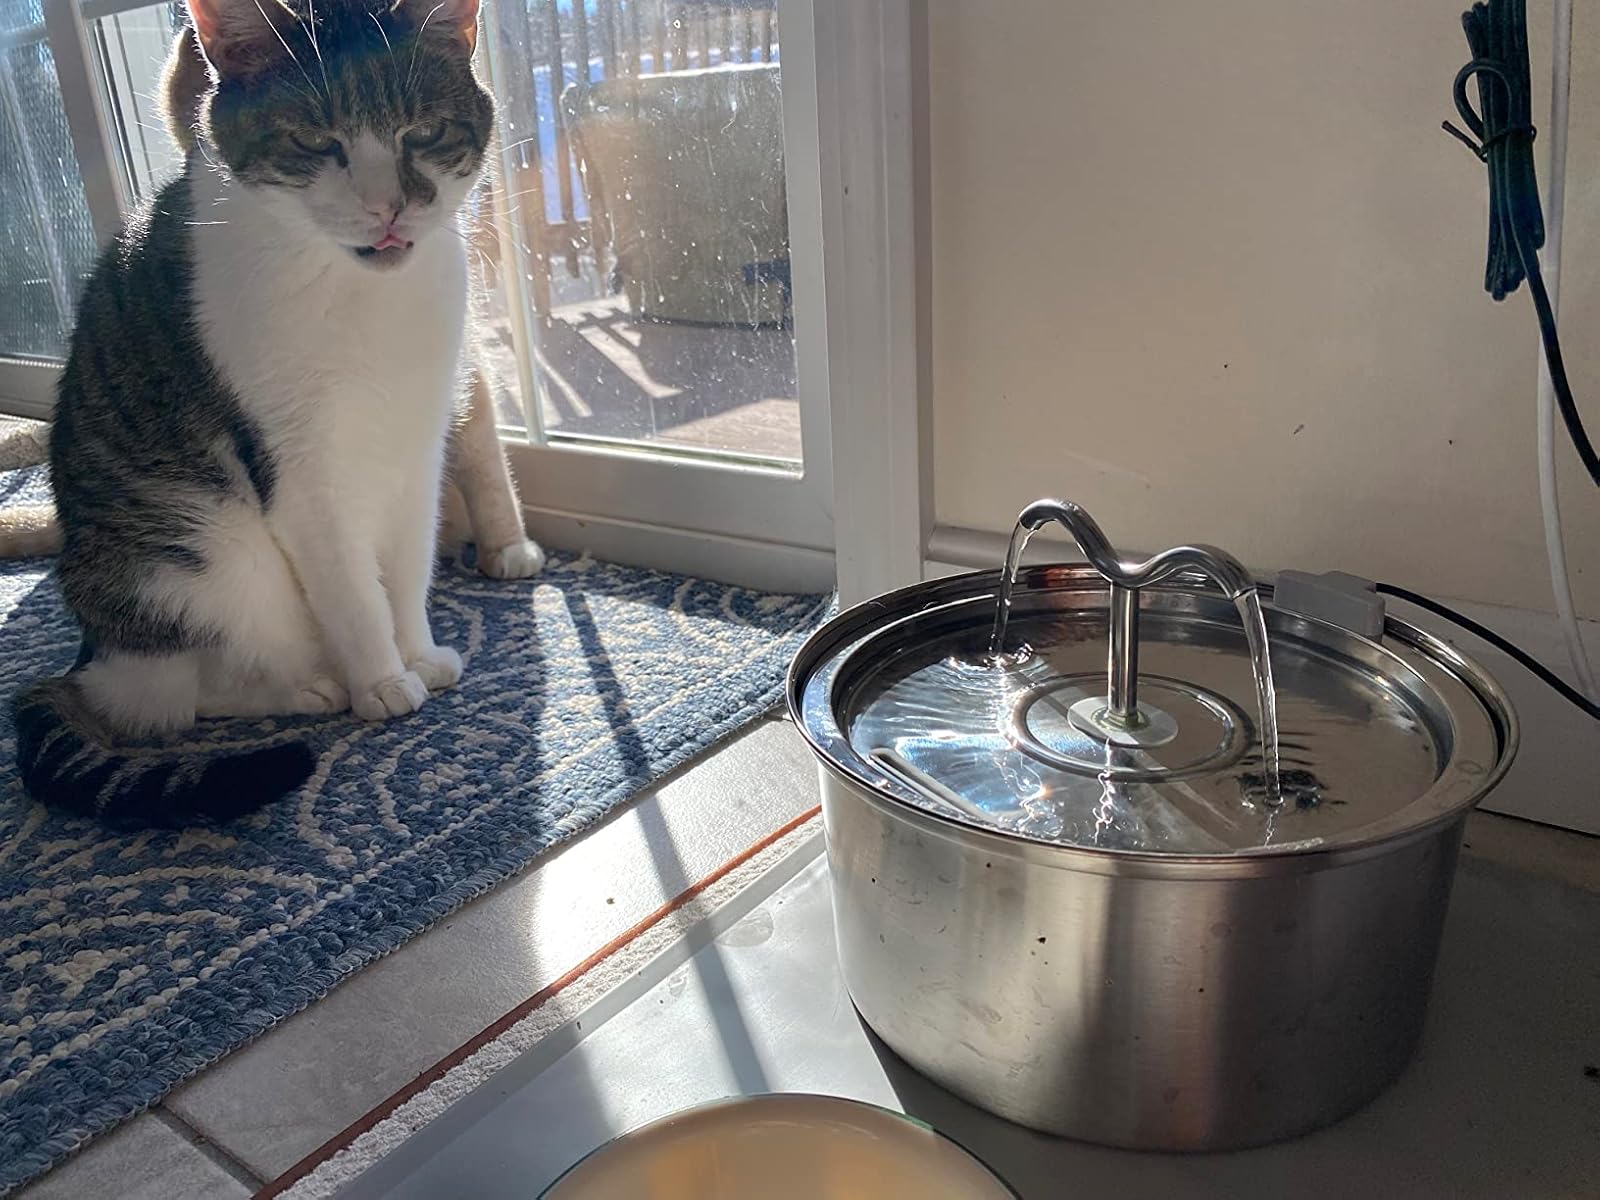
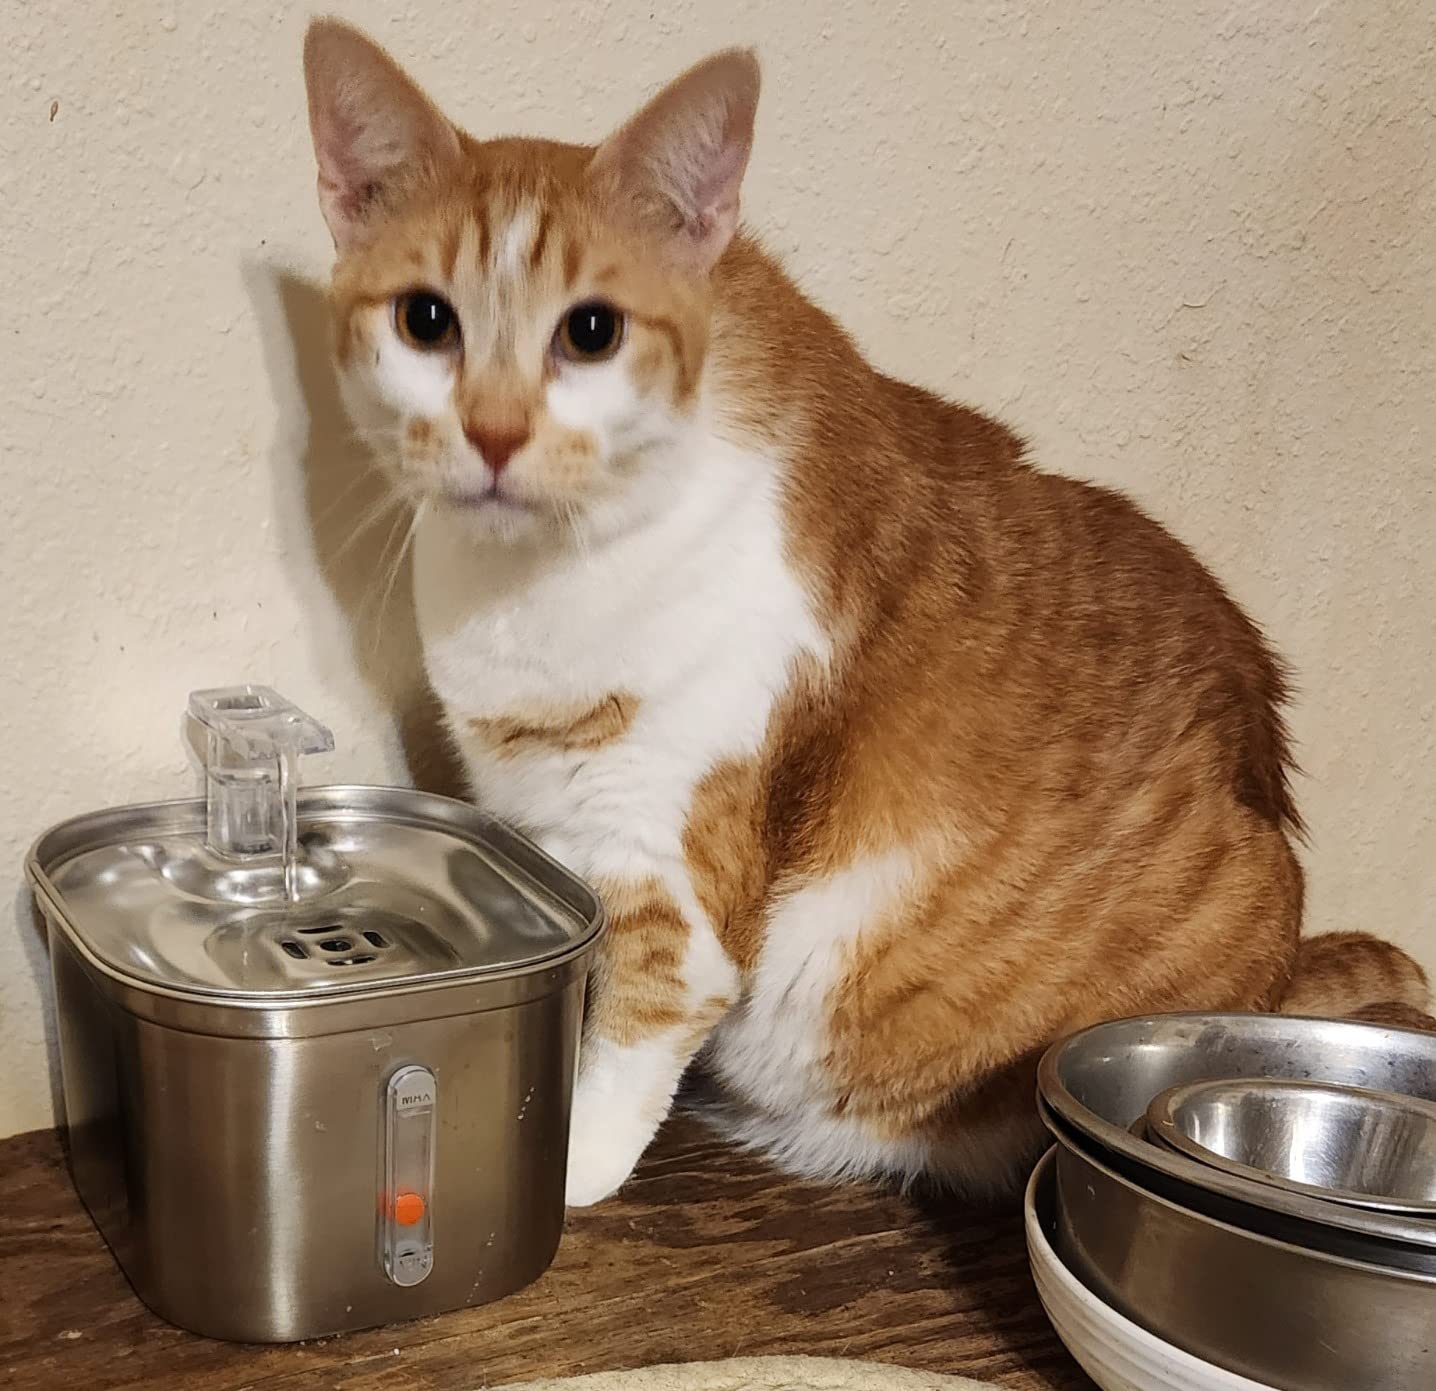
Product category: items_bowl
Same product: no